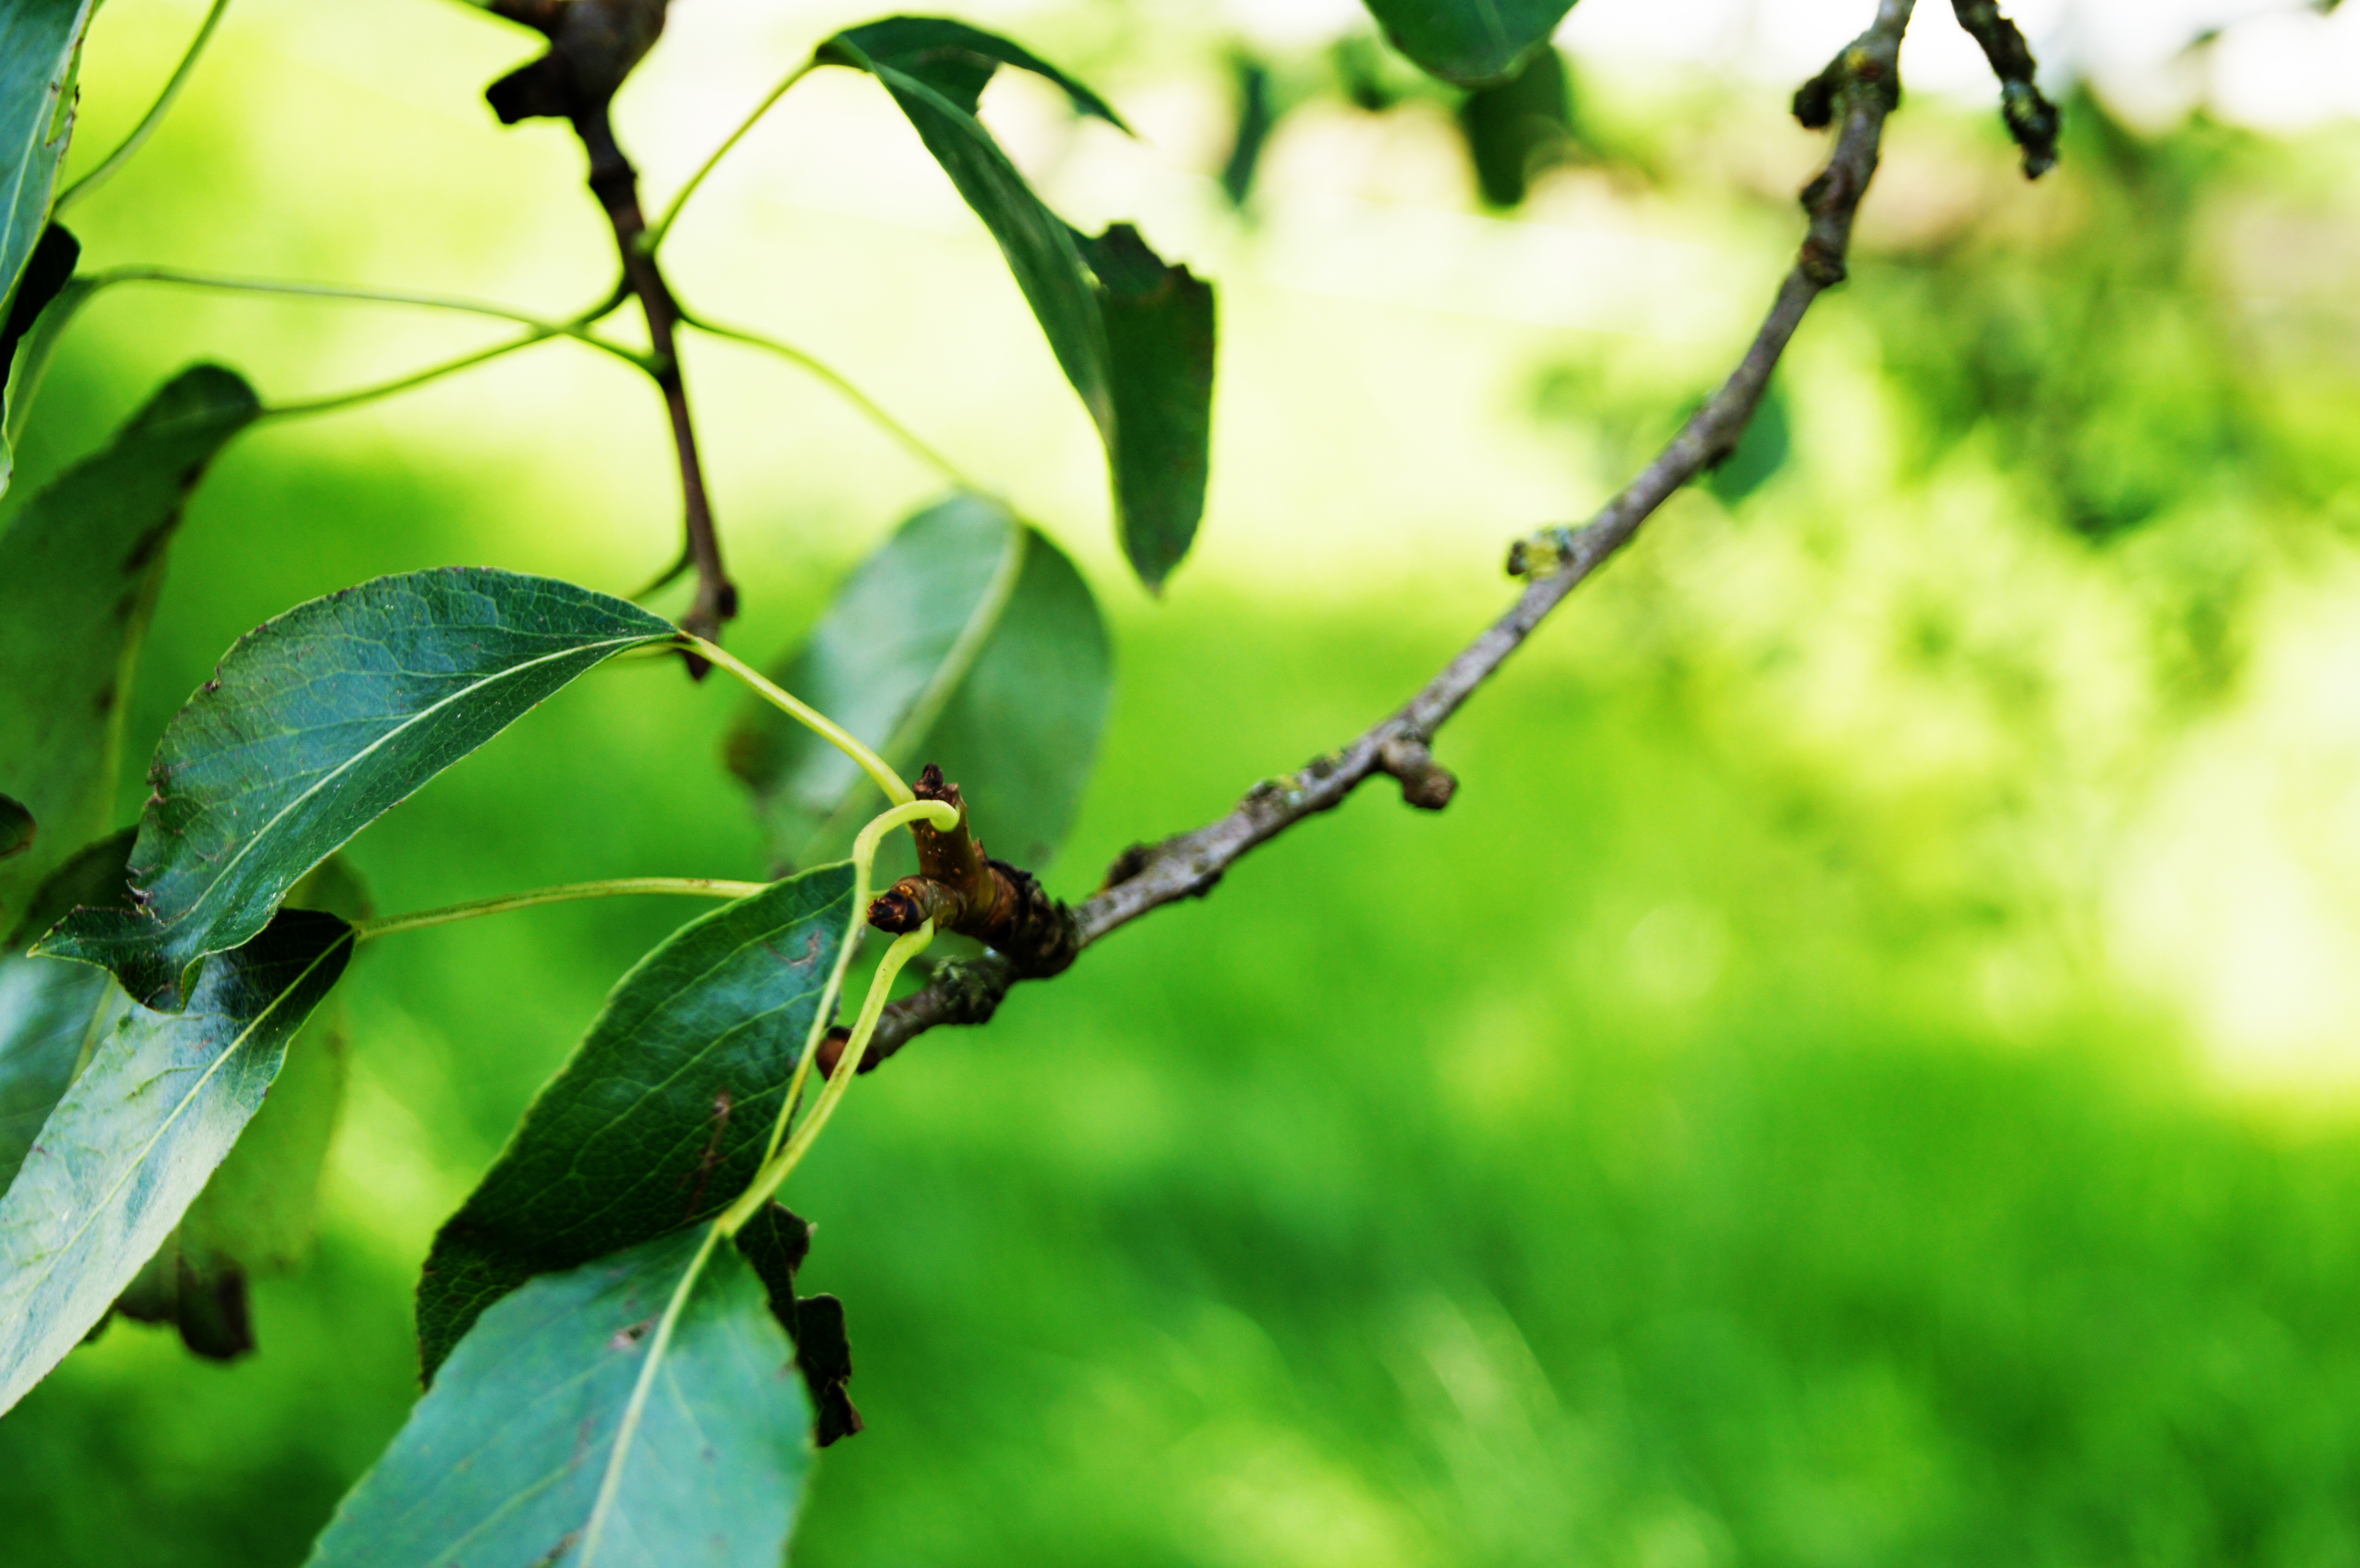
tree, nature, grass, branch, plant, sunlight, leaf, flower, green, produce, macro, park, flora, trees, leaves, shrub, flowering plant, green tree, plant stem, woody plant, land plant